Nationale station

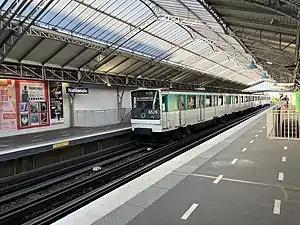

Nationale is an elevated station of the Paris Métro serving line 6 at the intersection of the "Rue Nationale" and the "Boulevard Vincent Auriol" in the 13th arrondissement.